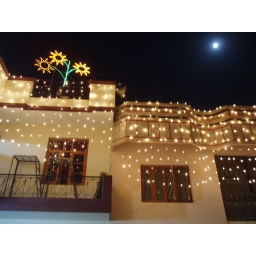
Any house that is celebrating a marriage is covered in white lights.